Brunswick Town Hall

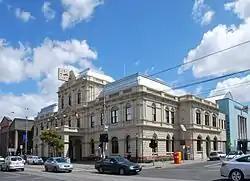
Brunswick Town Hall, main building along Sydney Road

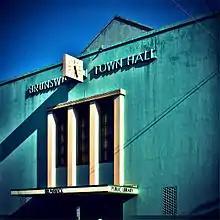
Brunswick Town Hall and library, Dawson Street façade

Brunswick Town Hall is located on the corner of Sydney Road and Dawson Street in the inner northern Melbourne suburb of Brunswick, Victoria, Australia.